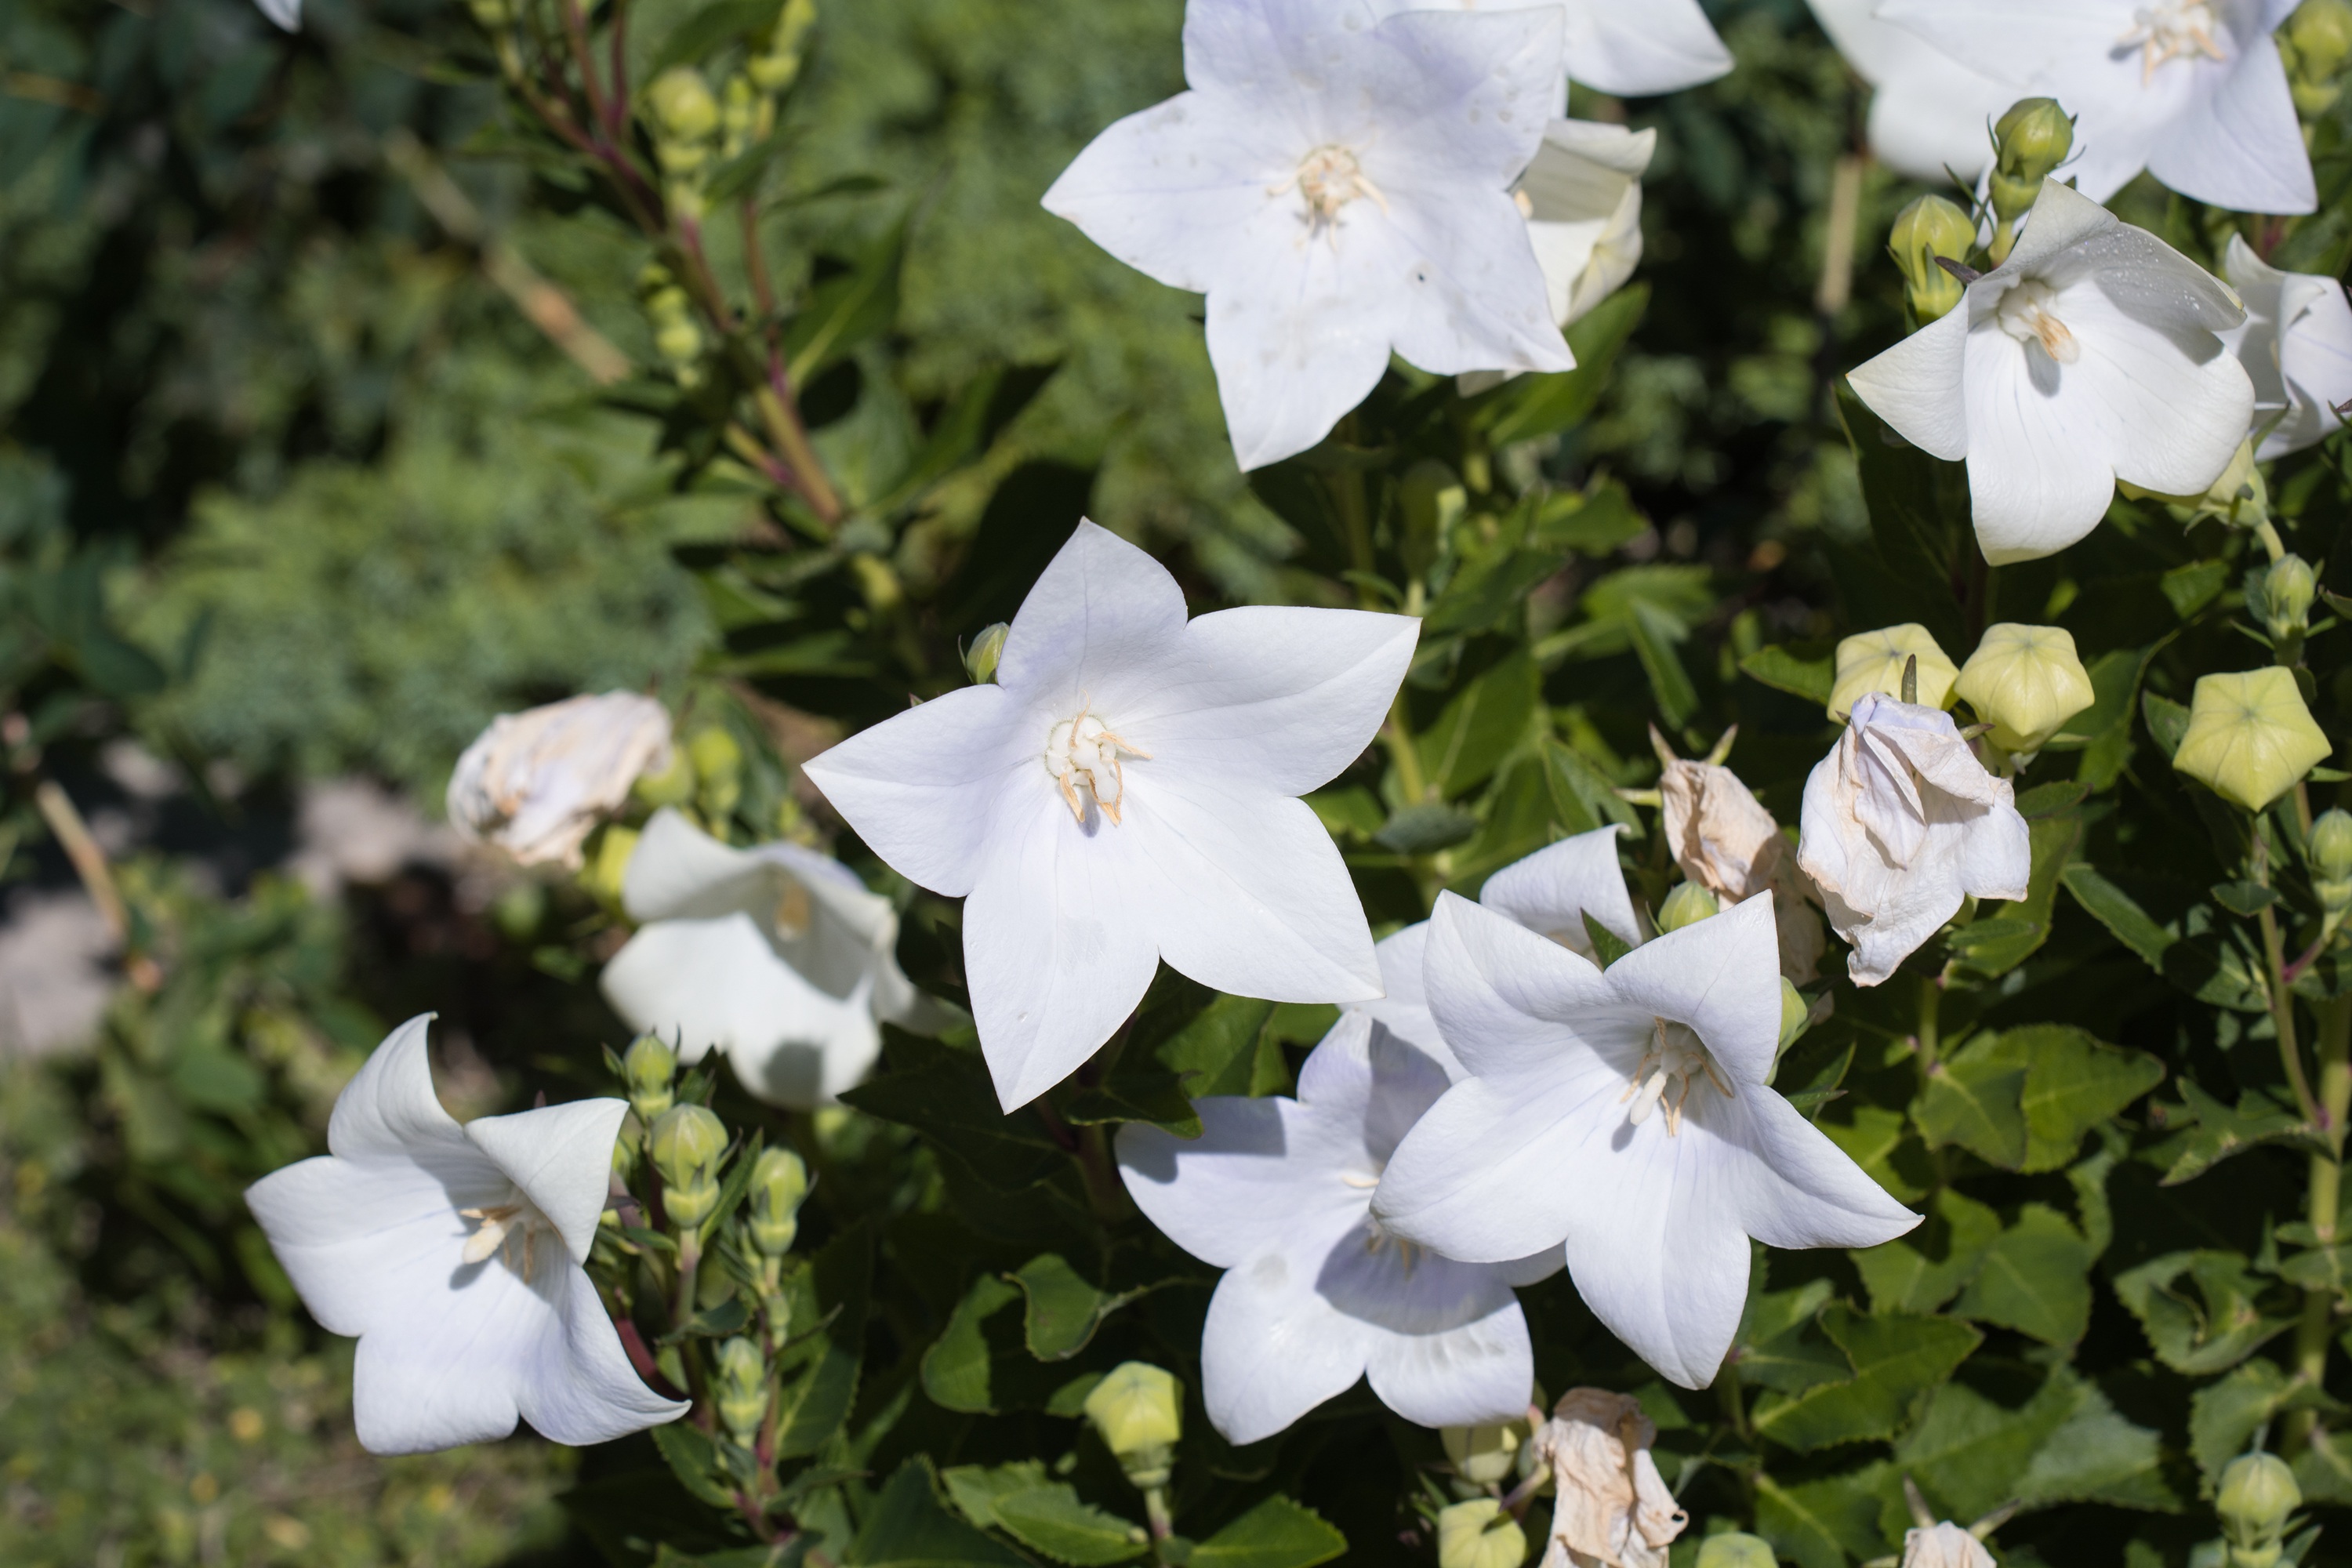
nature, blossom, plant, white, flower, summer, botany, garden, close, flora, white flower, wildflower, flower garden, bellflower, moonflower, white flowers, jasmine, in the garden, flowering plant, balloon flower, bellflower family, campanulaceae, chinese bellflower, bell flower greenhouse, land plant, colorado blue columbine